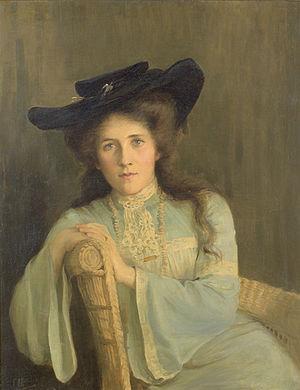
Florence Ada Fuller est une peintre australienne d’origine sud-africaine, née à Port Elizabeth en 1867 et morte le 17 juillet 1946 à Gladesville.